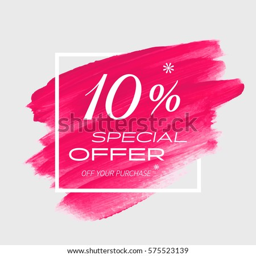
sale special offer % off sign over art brush acrylic stroke paint abstract texture background vector illustration .